Champs-Élysées stage in the Tour de France

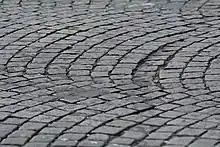
Cobblestones in parts of the Champs-Élysées final stage, photographed in the 2015 Tour

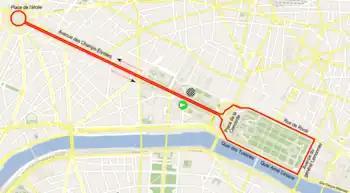
Map of the circuit used since 2013 (with the Arc de Triomphe inside the circuit). Before 2013 the riders turned back before the Arc de Triomphe.

Due to the high profile of the last day as well as its setting, the stage is prestigious. The overall Tour placings are typically settled before the final stage, so the racing is often for the glory of finishing the Tour and, at times, to settle the points classification. The leader of the Tour de France is, by convention, not challenged for their lead on this final day. Traditionally, the stage starts with champagne served by the race leader's team, on-the-road photo opportunities and joking around.